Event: Nepal Earthquake
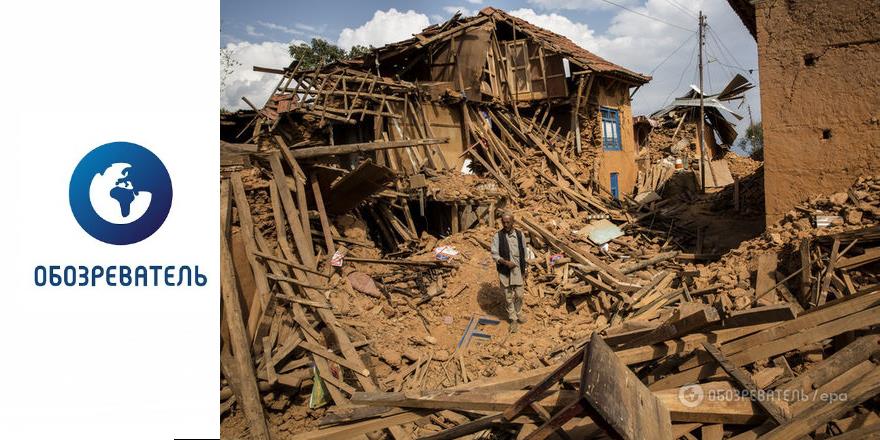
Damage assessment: damage